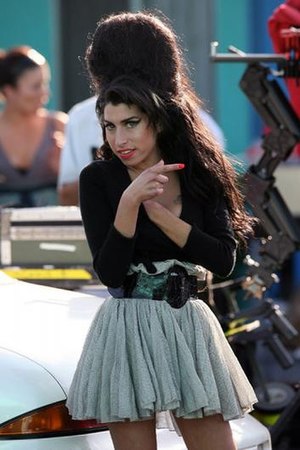
Døde i 2011 / Juli
Døde i 2011 er en liste over notable personer, der er afgået ved døden i 2011.